Bắc Kạn province

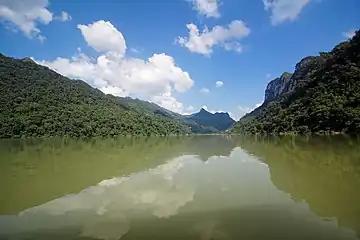
Ba Bể Lake

The province is in the northeast midland mountainous area of Vietnam. Its terrain has the highest altitude among the 11 provinces of the region. Forest area dominates more than 95% of the province. The remainder is available for agricultural and other uses. Due to this rugged and forested topography, development of water resources has been limited resulting in exploitation of its forest resources; this has caused degradation of the forests.